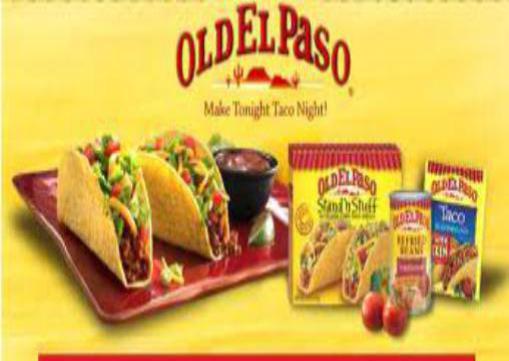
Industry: Food